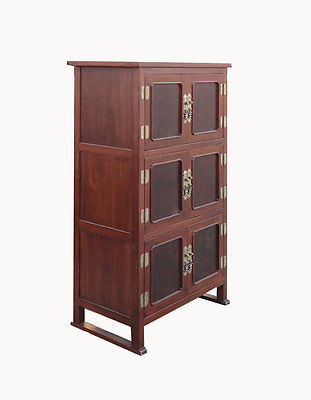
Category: cabinet